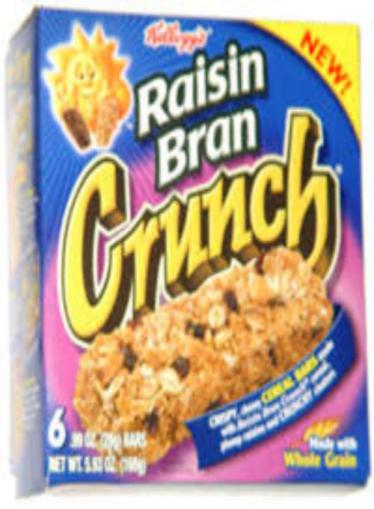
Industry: Food